Vegetarianism

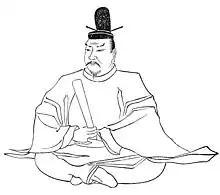
Emperor Tenmu began bans on killing and eating meat in 675 CE in Japan.

In Japan in 675, the Emperor Tenmu prohibited the killing and the eating of meat during the busy farming period between April and September but excluded the eating of wild birds and wild animals. These bans and several others that followed over the centuries were overturned in the nineteenth century during the Meiji Restoration. In China, during the Song dynasty, Buddhist cuisine became popular enough that vegetarian restaurants appeared where chefs used ingredients such as beans, gluten, root vegetables and mushrooms to create meat analogues including pork, fowl, eggs and crab roe and many meat substitutes used even today such as tofu, seitan and konjac originate in Chinese Buddhist cuisine.